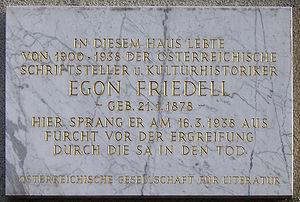
Egon Friedell est un journaliste et écrivain autrichien passé à la postérité comme dramaturge, critique de théâtre et philosophe. Il a également été acteur, artiste de music-hall et conférencier.